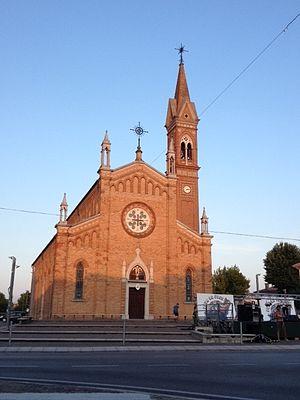
Musile di Piave est une commune italienne de la ville métropolitaine de Venise dans la région Vénétie en Italie.